Lead Balloon

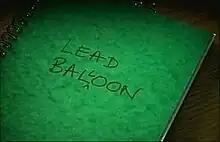
"Lead Balloon" Series 1 title card.

Lead Balloon is a British sitcom television series produced by Open Mike Productions for BBC Four. The series was created and is co-written by comedian Jack Dee and Pete Sinclair. It stars Dee as Rick Spleen, a cynical and misanthropic comedian whose life is plagued by petty annoyances, disappointments and embarrassments. Raquel Cassidy, Sean Power and Tony Gardner also star. The first series of six episodes was broadcast on BBC Four in 2006, with the first episode achieving the highest ratings for a comedy on the channel. Repeats of the series were run on BBC Two and BBC HD, bringing it to a larger audience. The second series of eight episodes aired on BBC Two from November 2007; the third series aired from November 2008; and the final series aired from 31 May 2011 until 5 July.